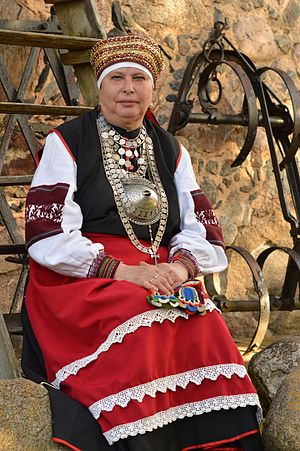
Setoere / Historie
Seto i nationaldragt.
Setoere er en etnisk og sproglig minoritet i Setomaa syd for Peipus i det sydøstlige Estland og nordvestlige Rusland. Setoer tilhører overvejende den Ortodokse kirke, men regnes som en gren af esterne. Setoere taler et sprog, der tilhører de finsk-ugriske sprog og som ligner estisk meget.